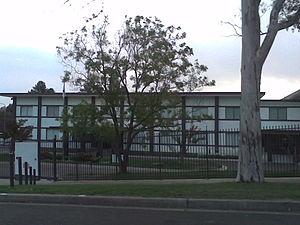
Voici les représentations diplomatiques du Japon à l'étranger :